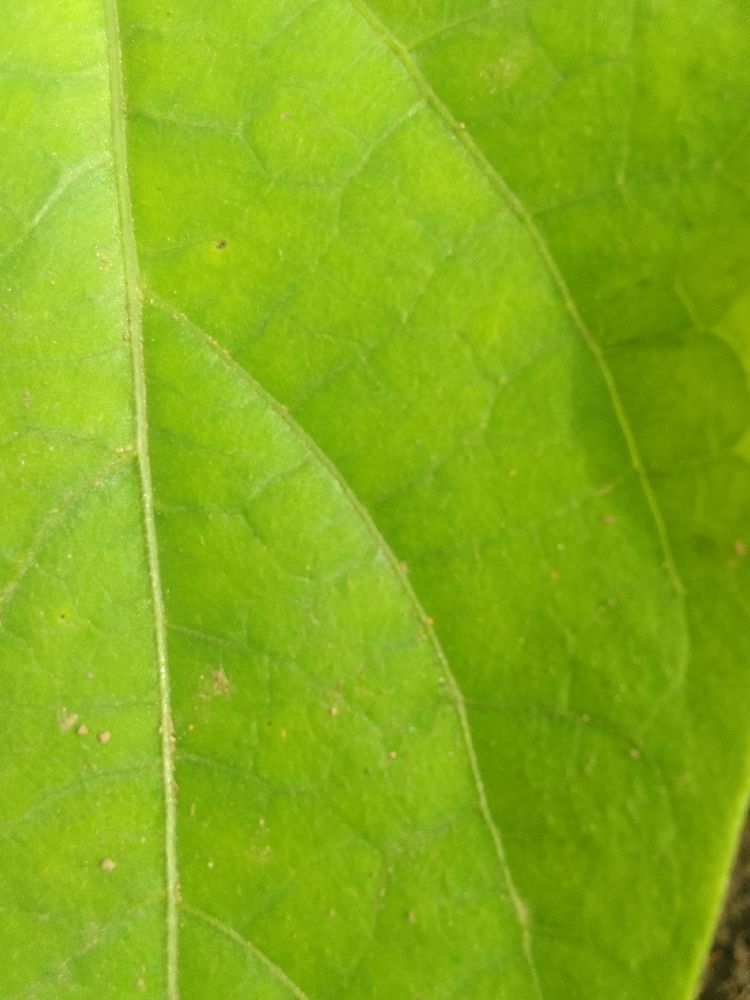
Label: healthy